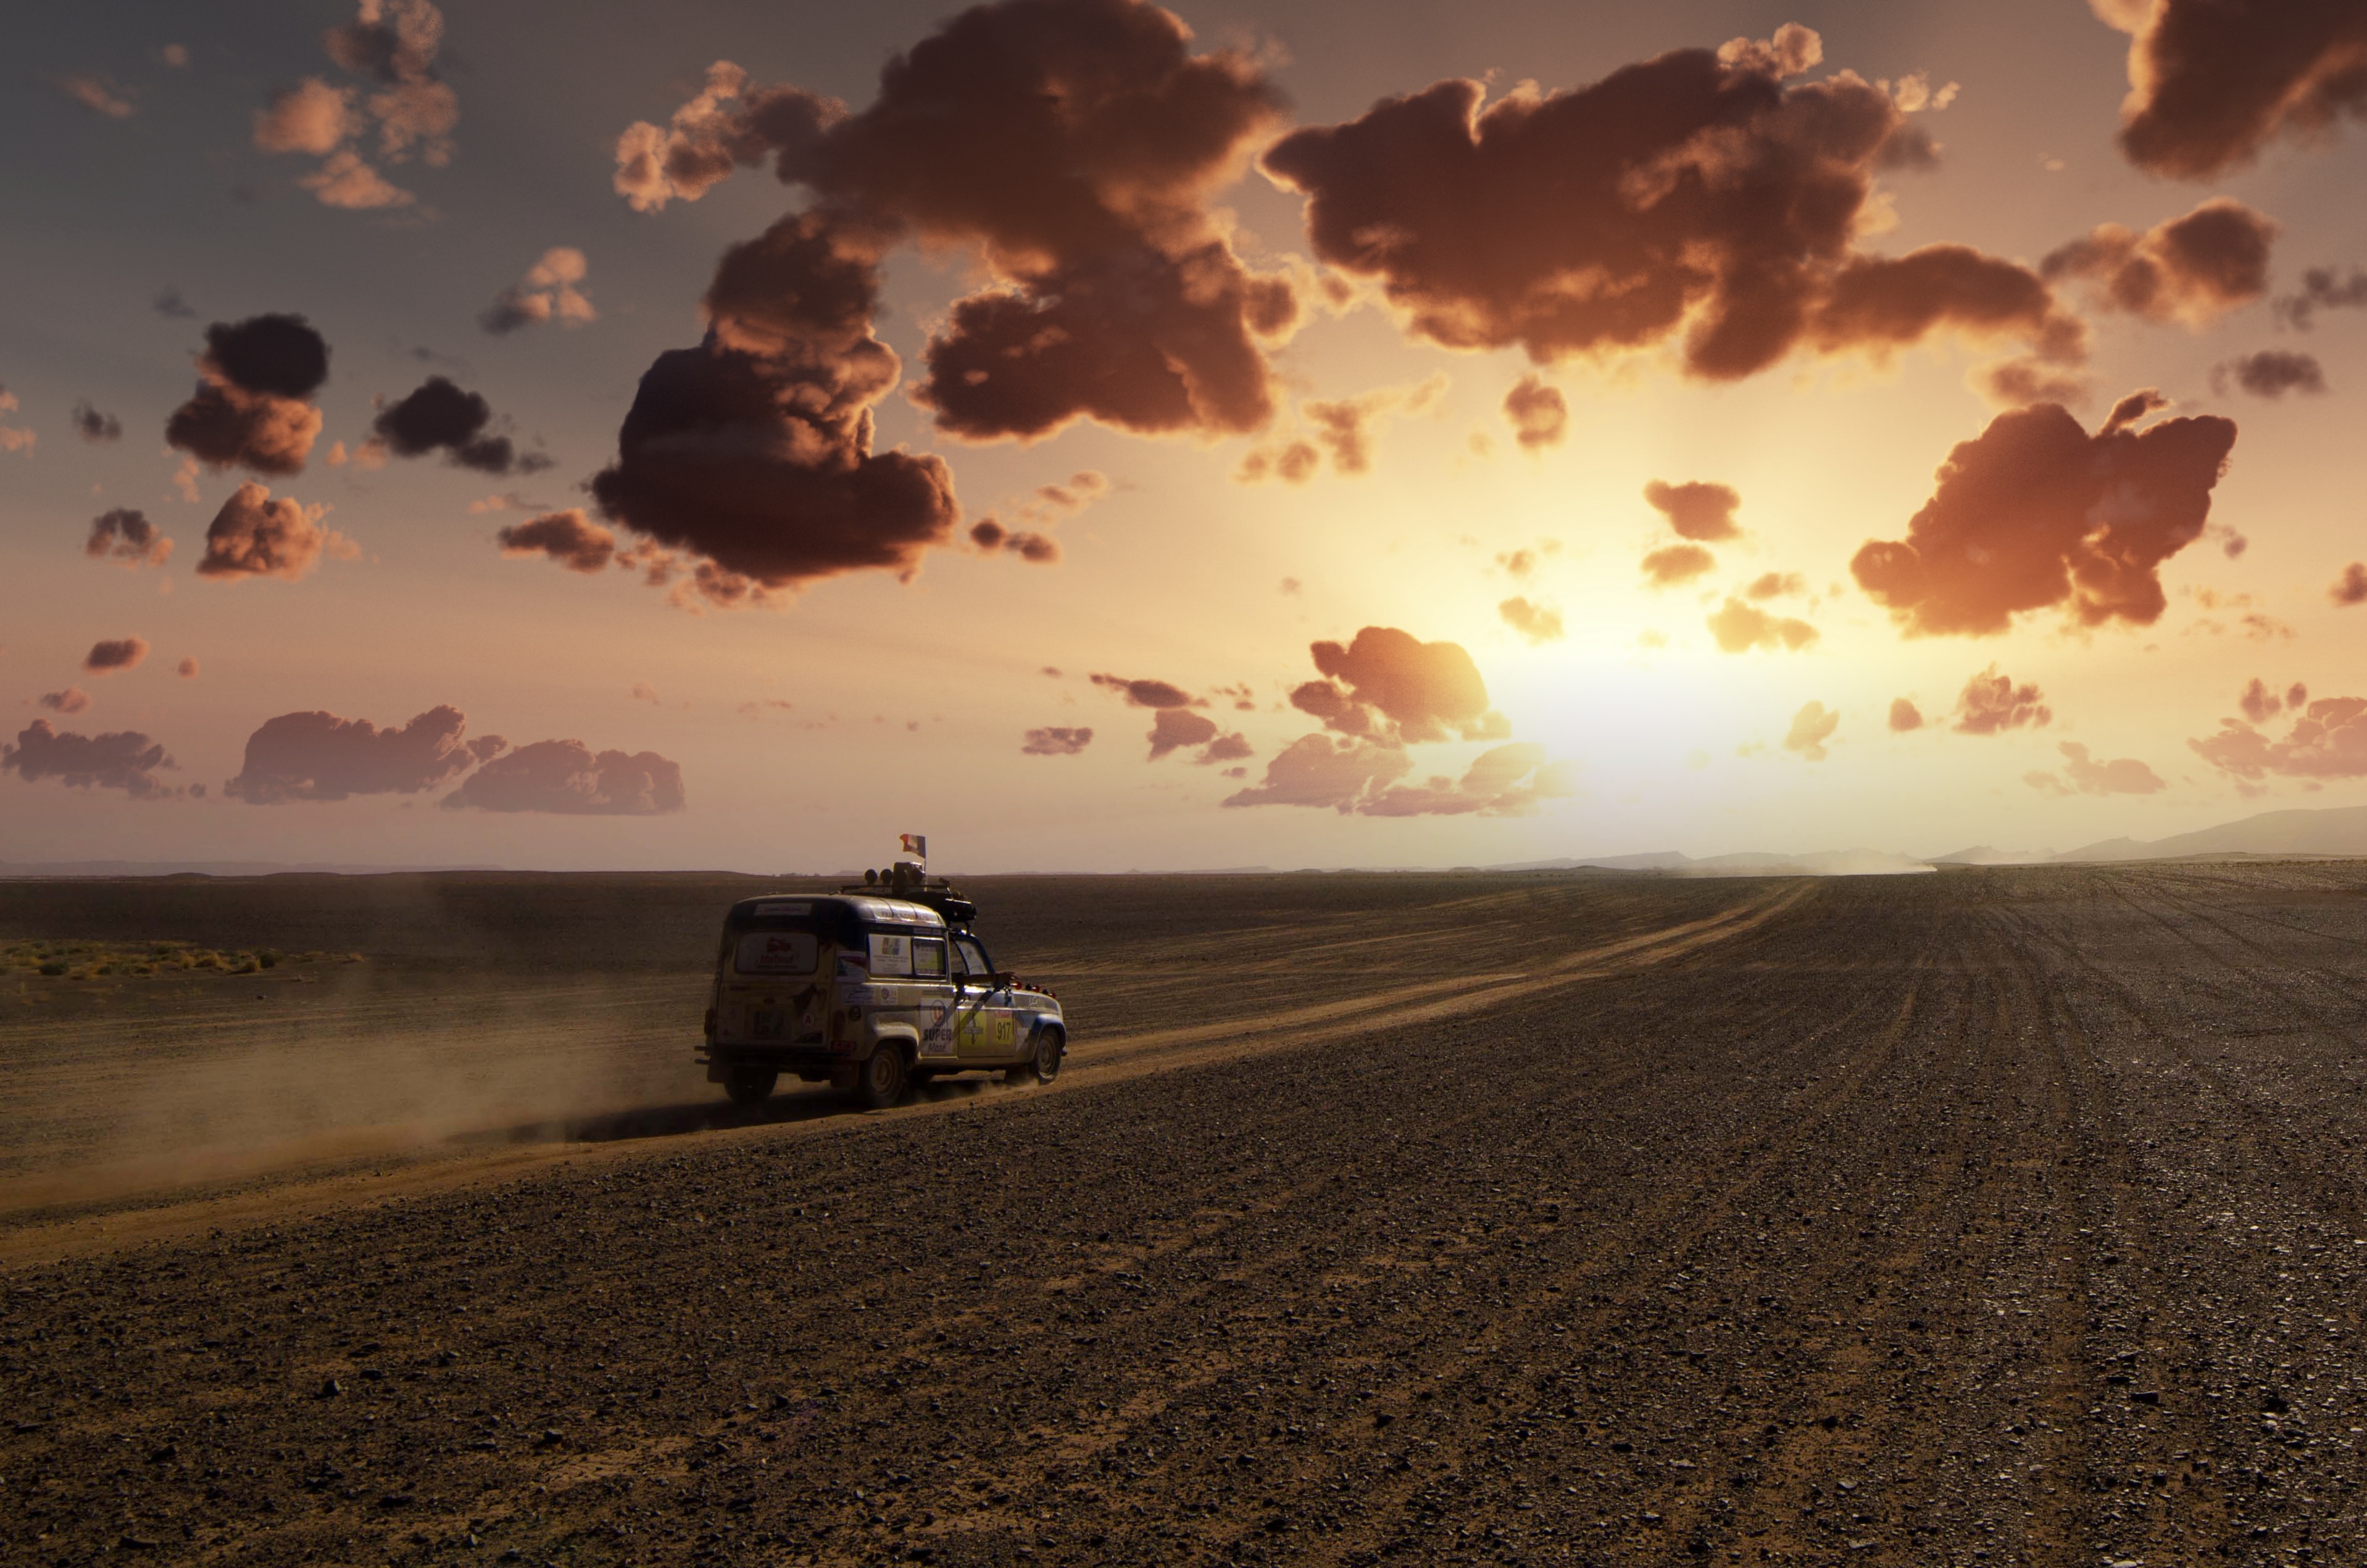
beach, sea, coast, sand, horizon, cloud, sky, sun, sunrise, sunset, sunlight, morning, dawn, dusk, evening, atmospheric phenomenon